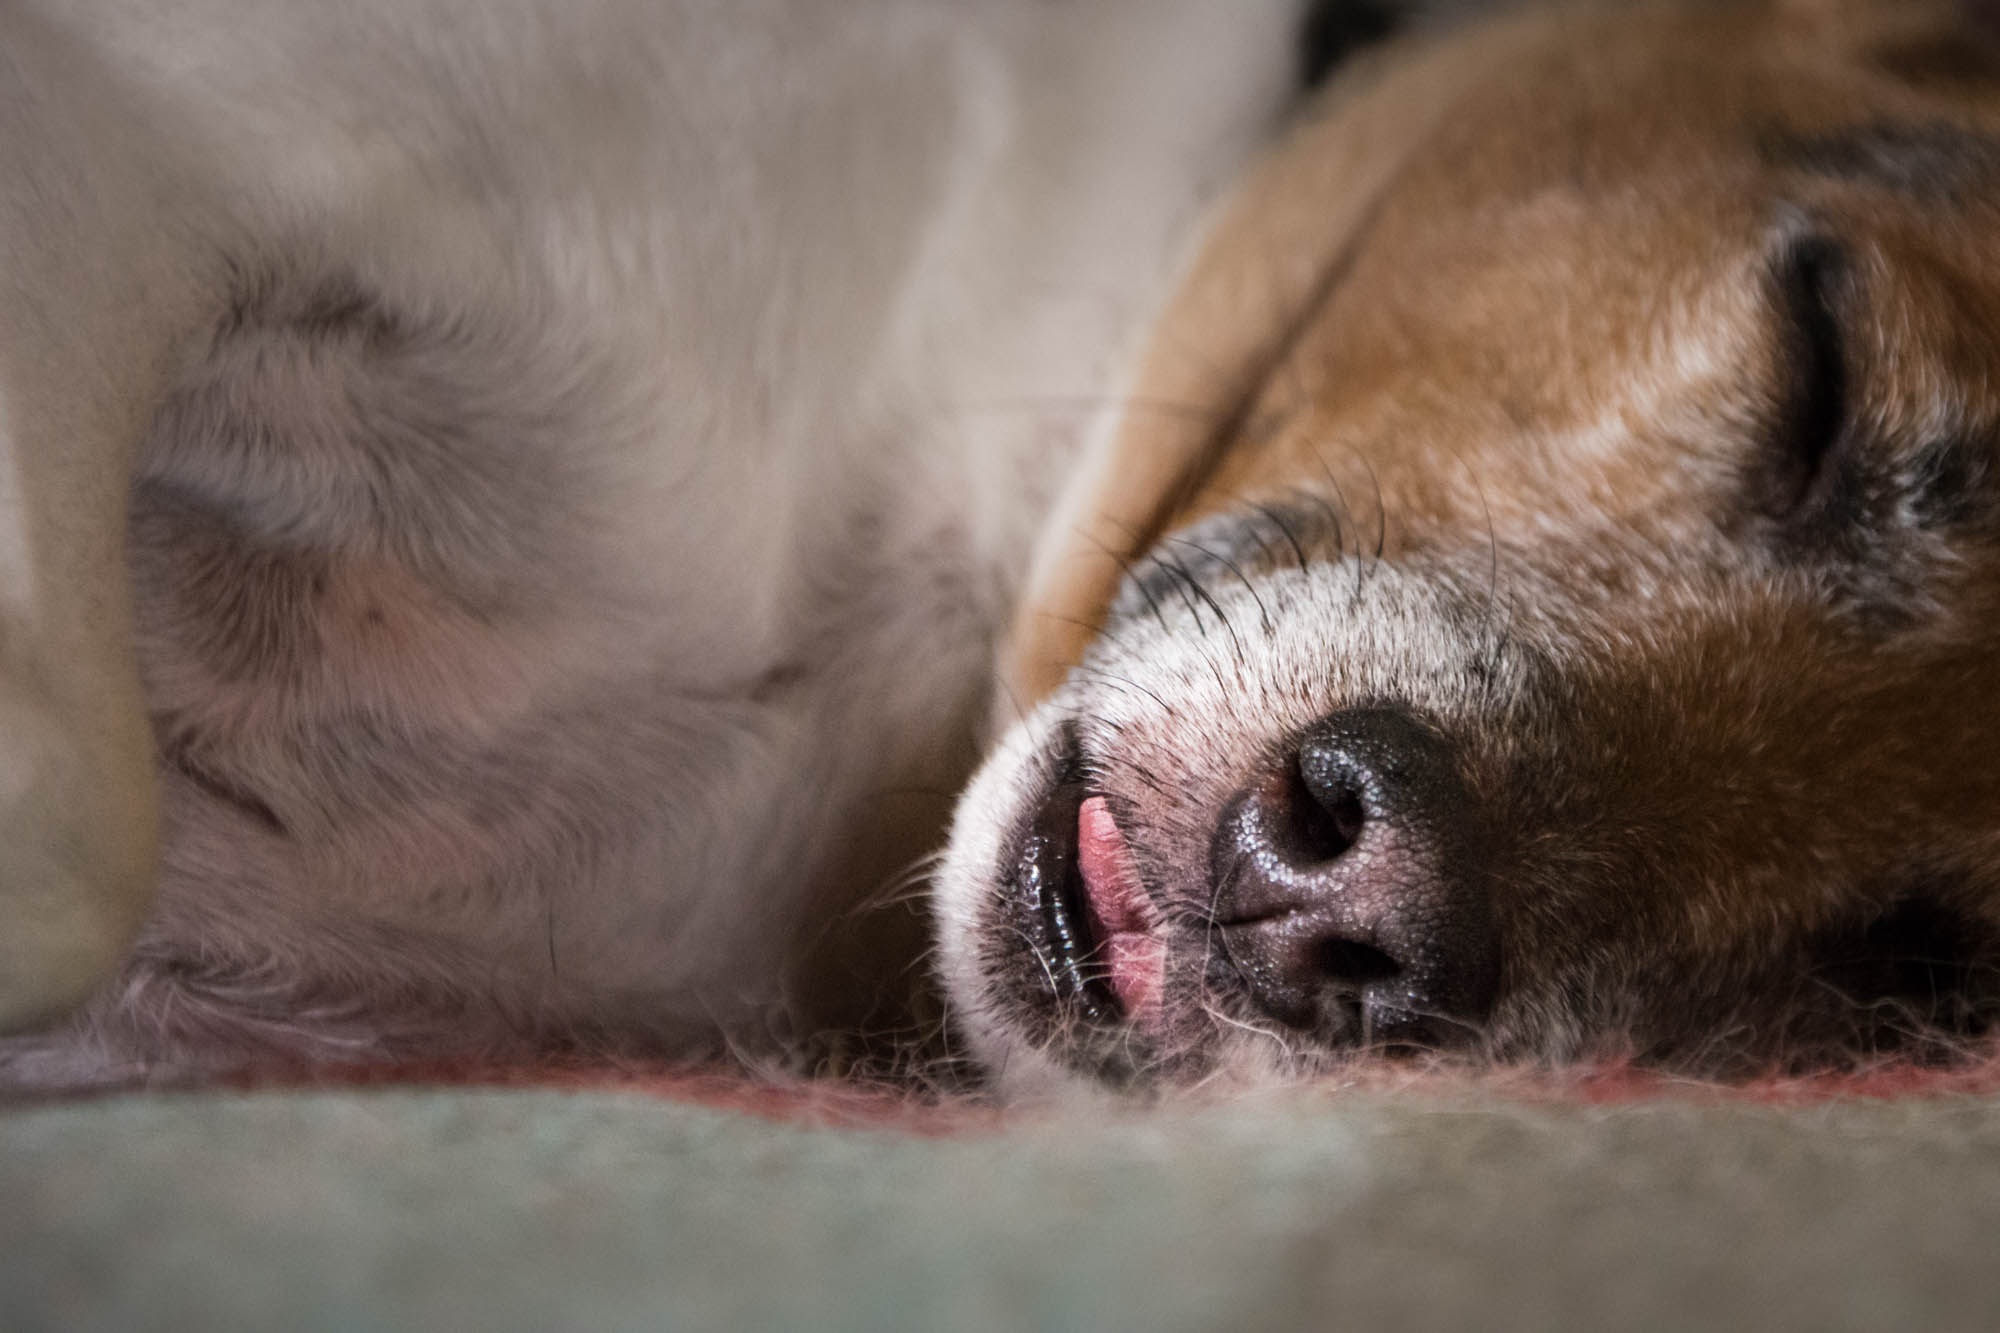
puppy, dog, animal, mammal, close up, nose, whiskers, sleep, golden retriever, snout, eye, vertebrate, labrador retriever, dog head, retriever, language, dog like mammal, dog breed group, dog muzzle